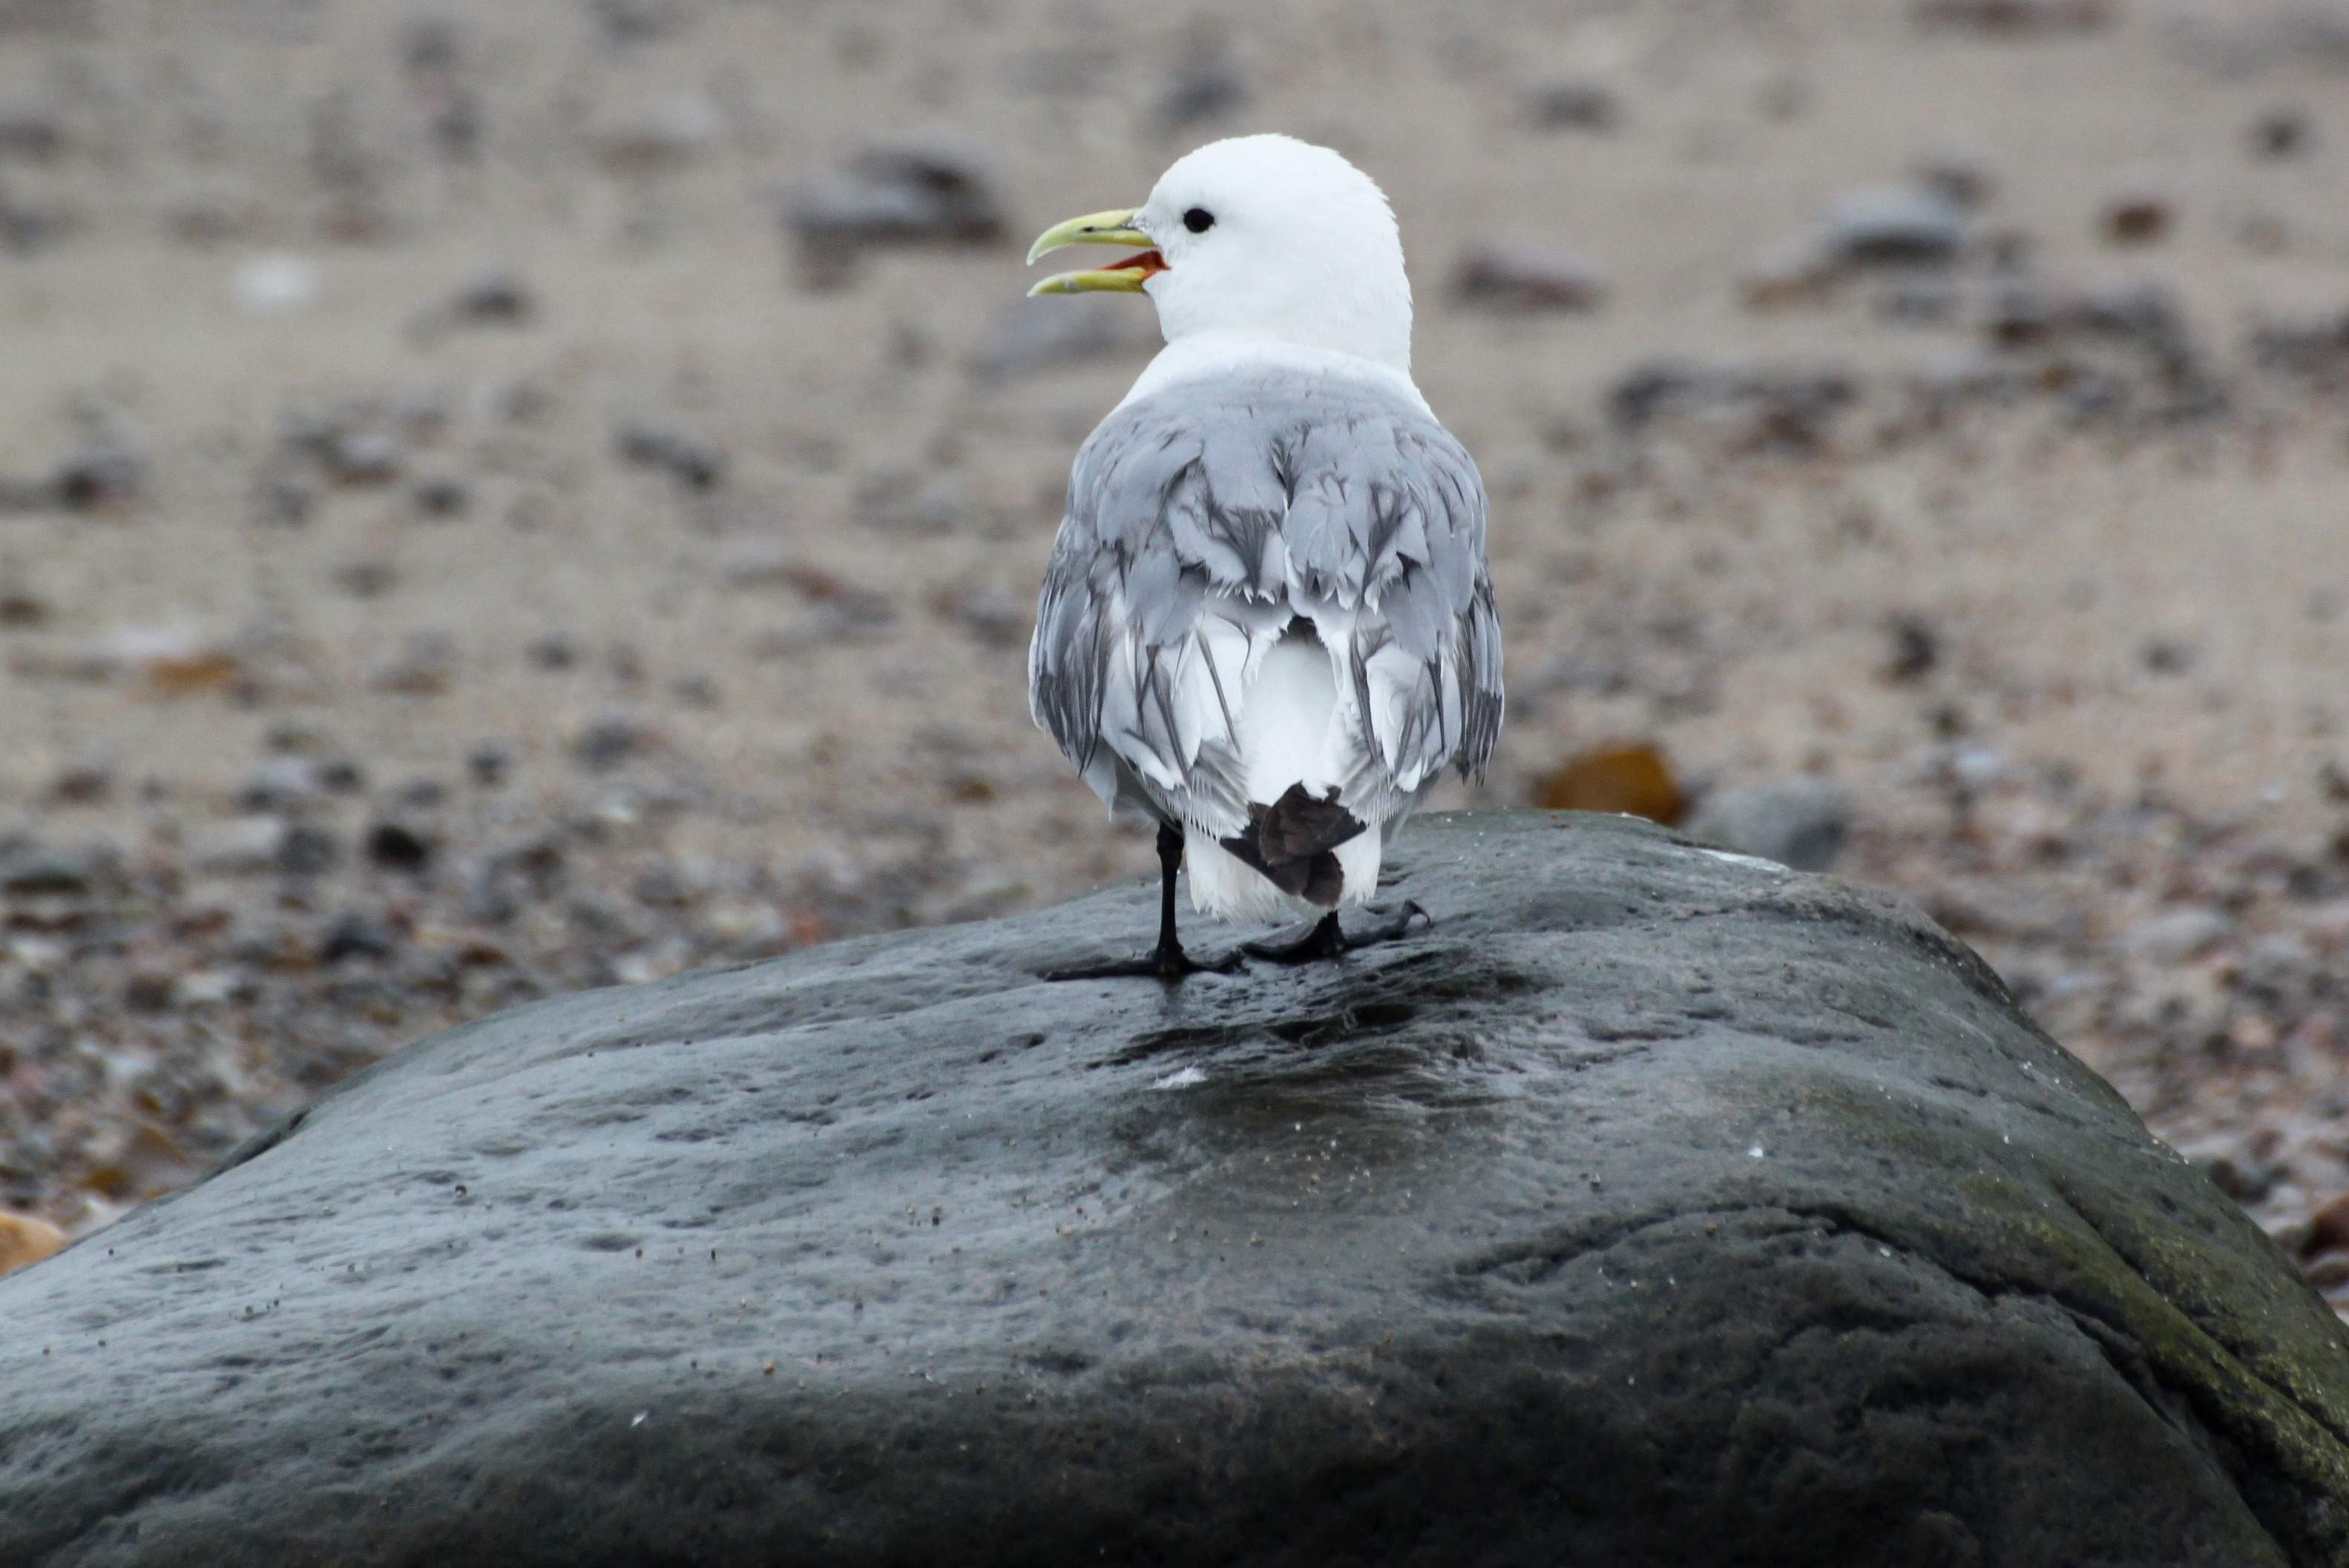
sea, bird, wing, seabird, wildlife, gull, beak, fauna, close up, grey, vertebrate, charadriiformes